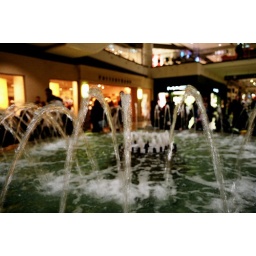
I like the green and white of the fountain water and the consumer bokeh in this photo.